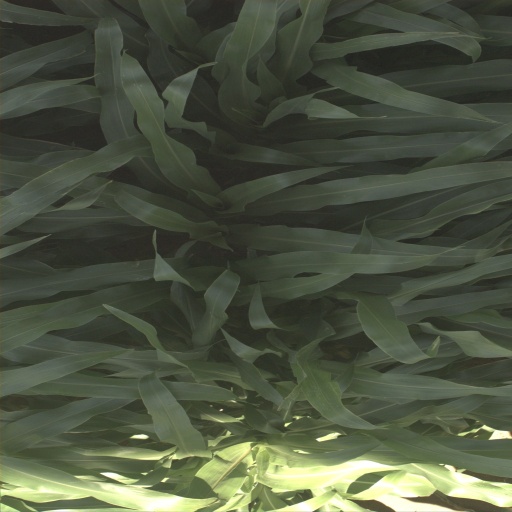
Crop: sorghum